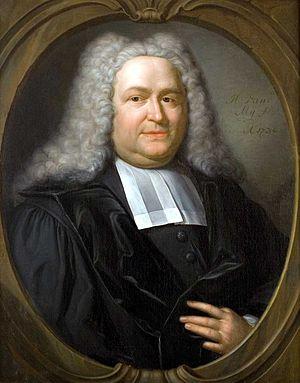
Albert Schultens est un philologue et un orientaliste néerlandais.